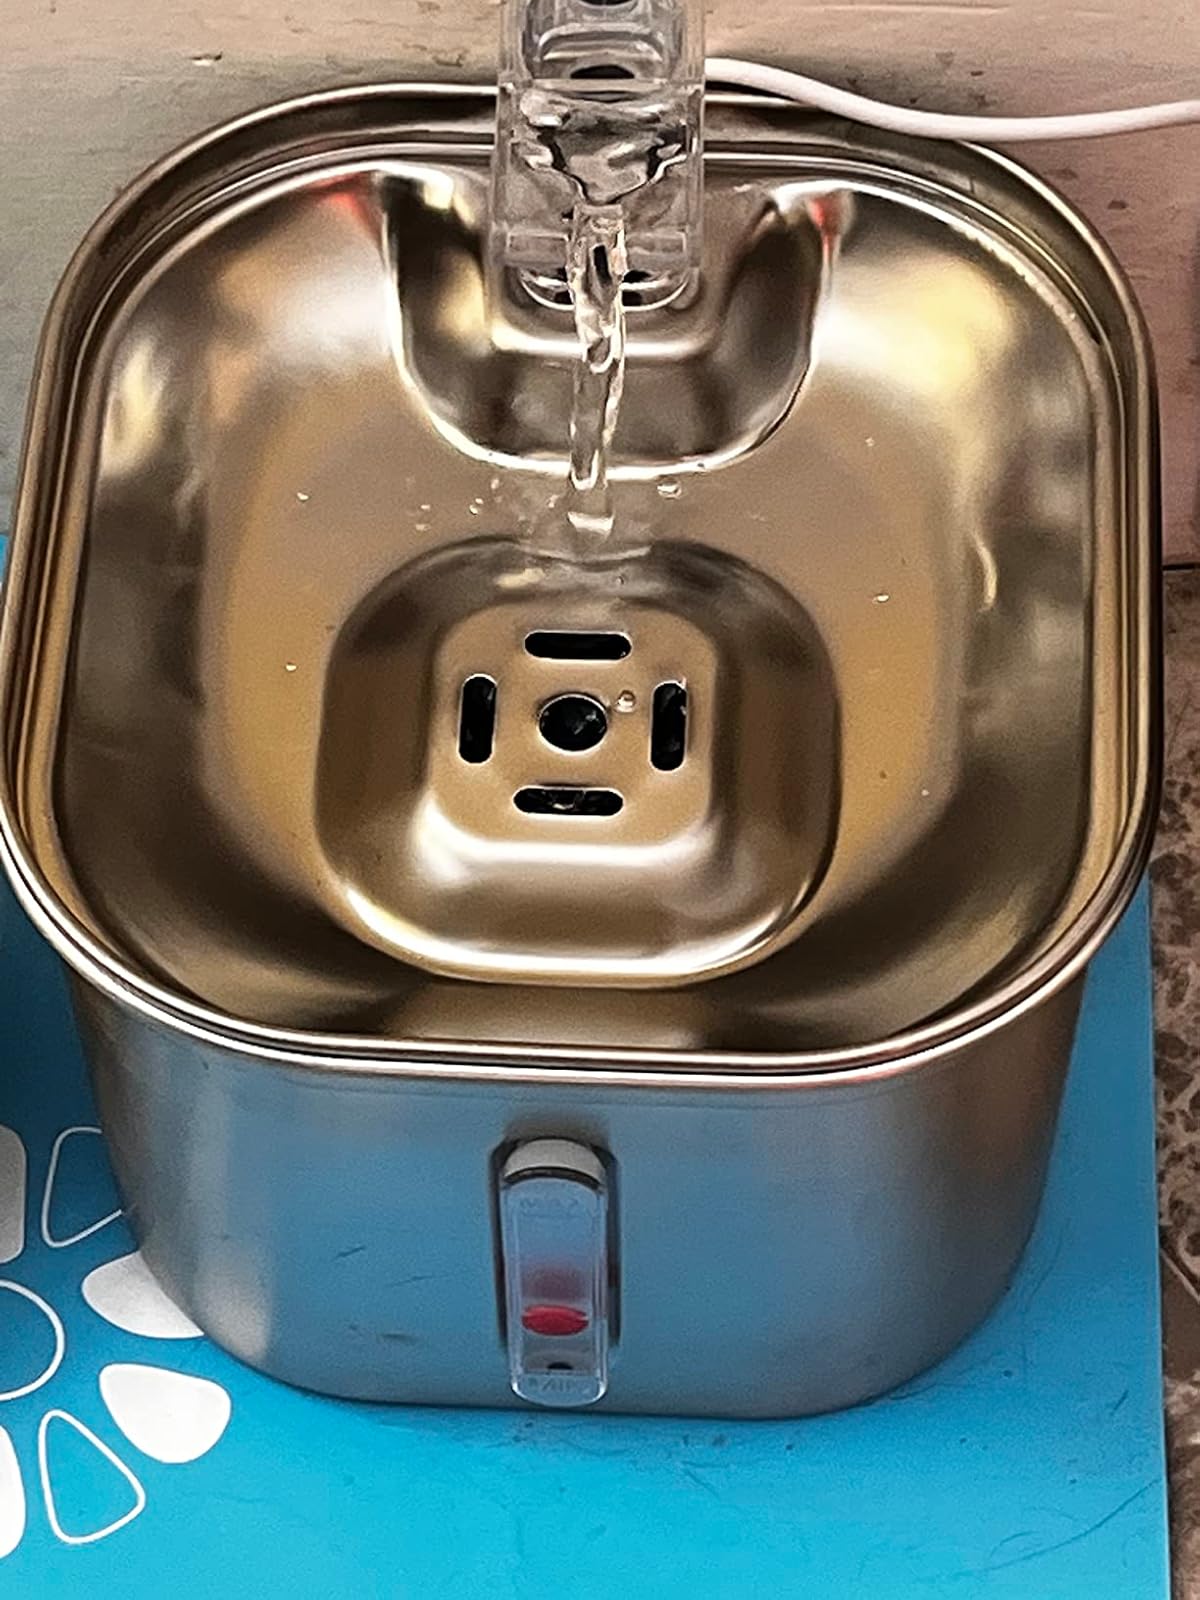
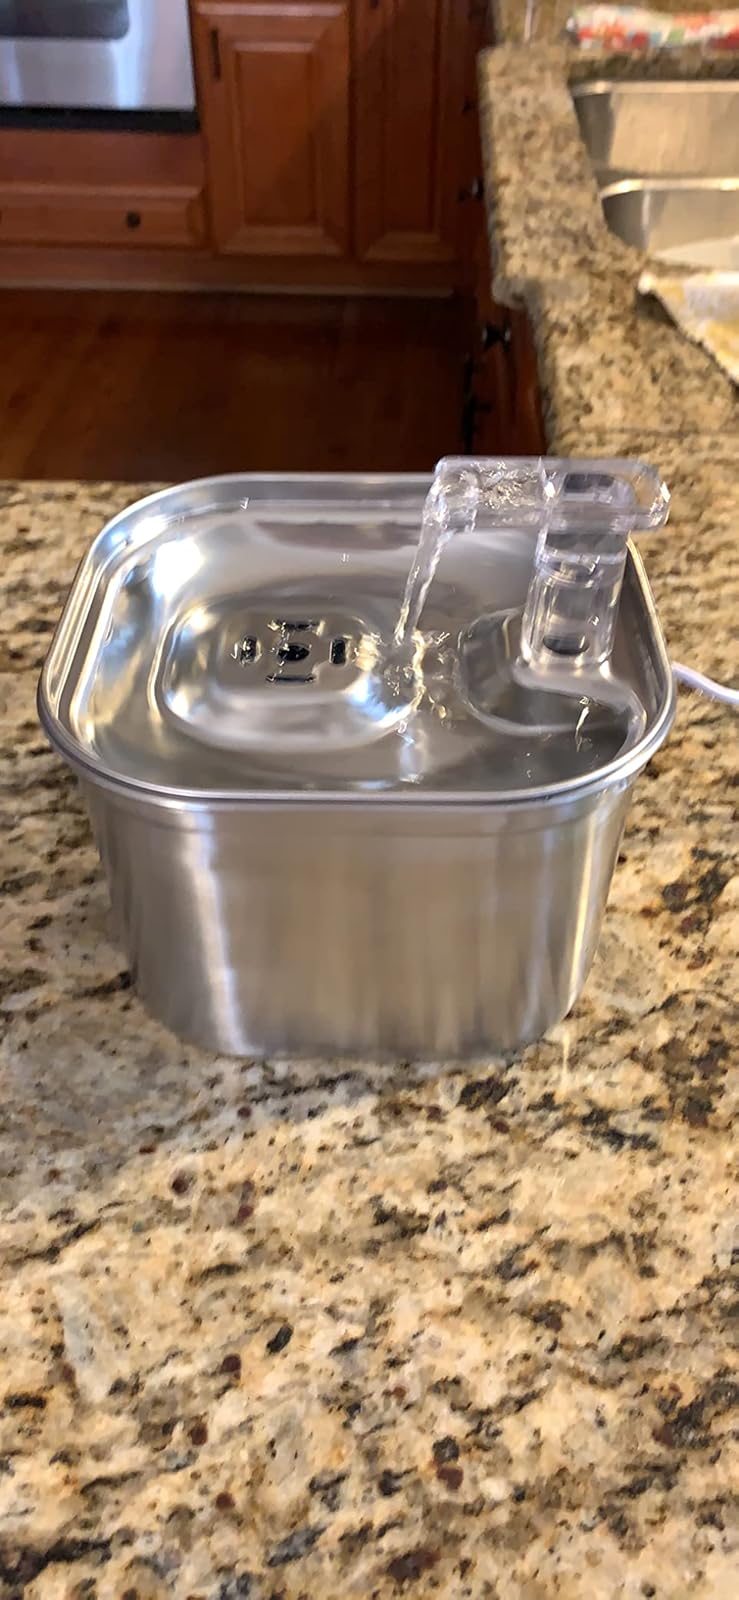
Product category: items_bowl
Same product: yes